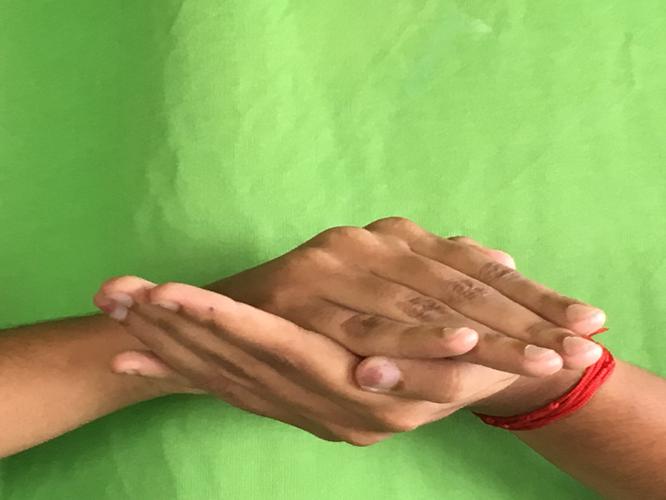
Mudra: Samputa
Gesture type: double_hand